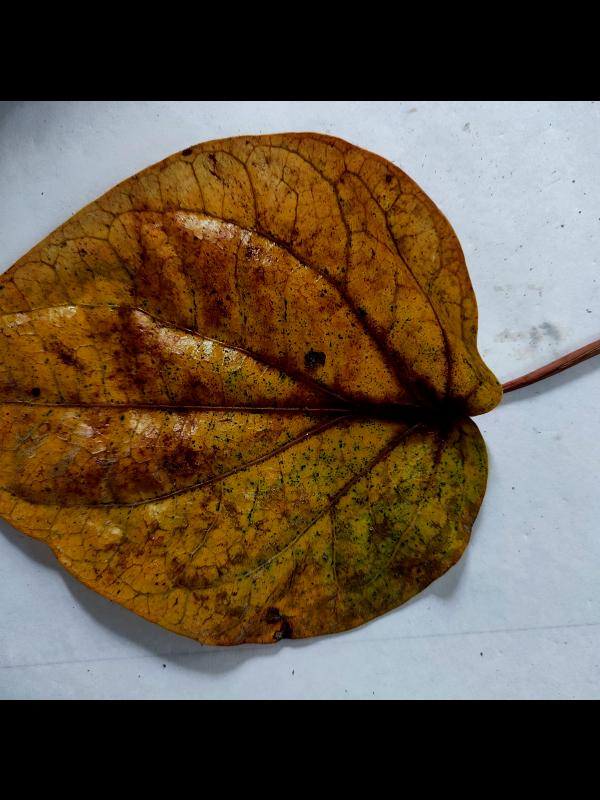
Label: Dried_Leaf